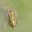
Label: frog